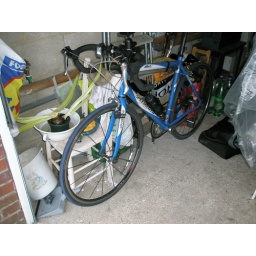
My road bike parked up in the garage